RAF Ringway

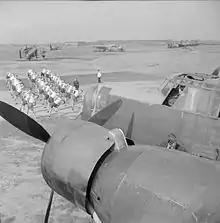

From June 1940, Ringway became the wartime base for No. 1 Parachute Training School RAF, which was charged with the initial training of all allied paratroopers trained in Europe (60,000) and for development of parachute drops of equipment; also the development of military gliding operations. Men and women agents of the Special Operations Executive (SOE) were also trained to jump.